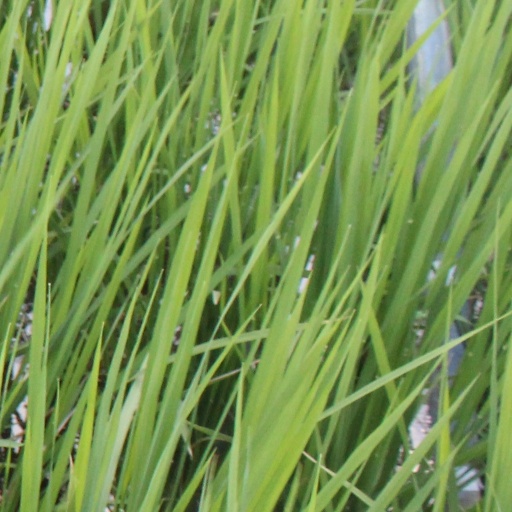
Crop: rice